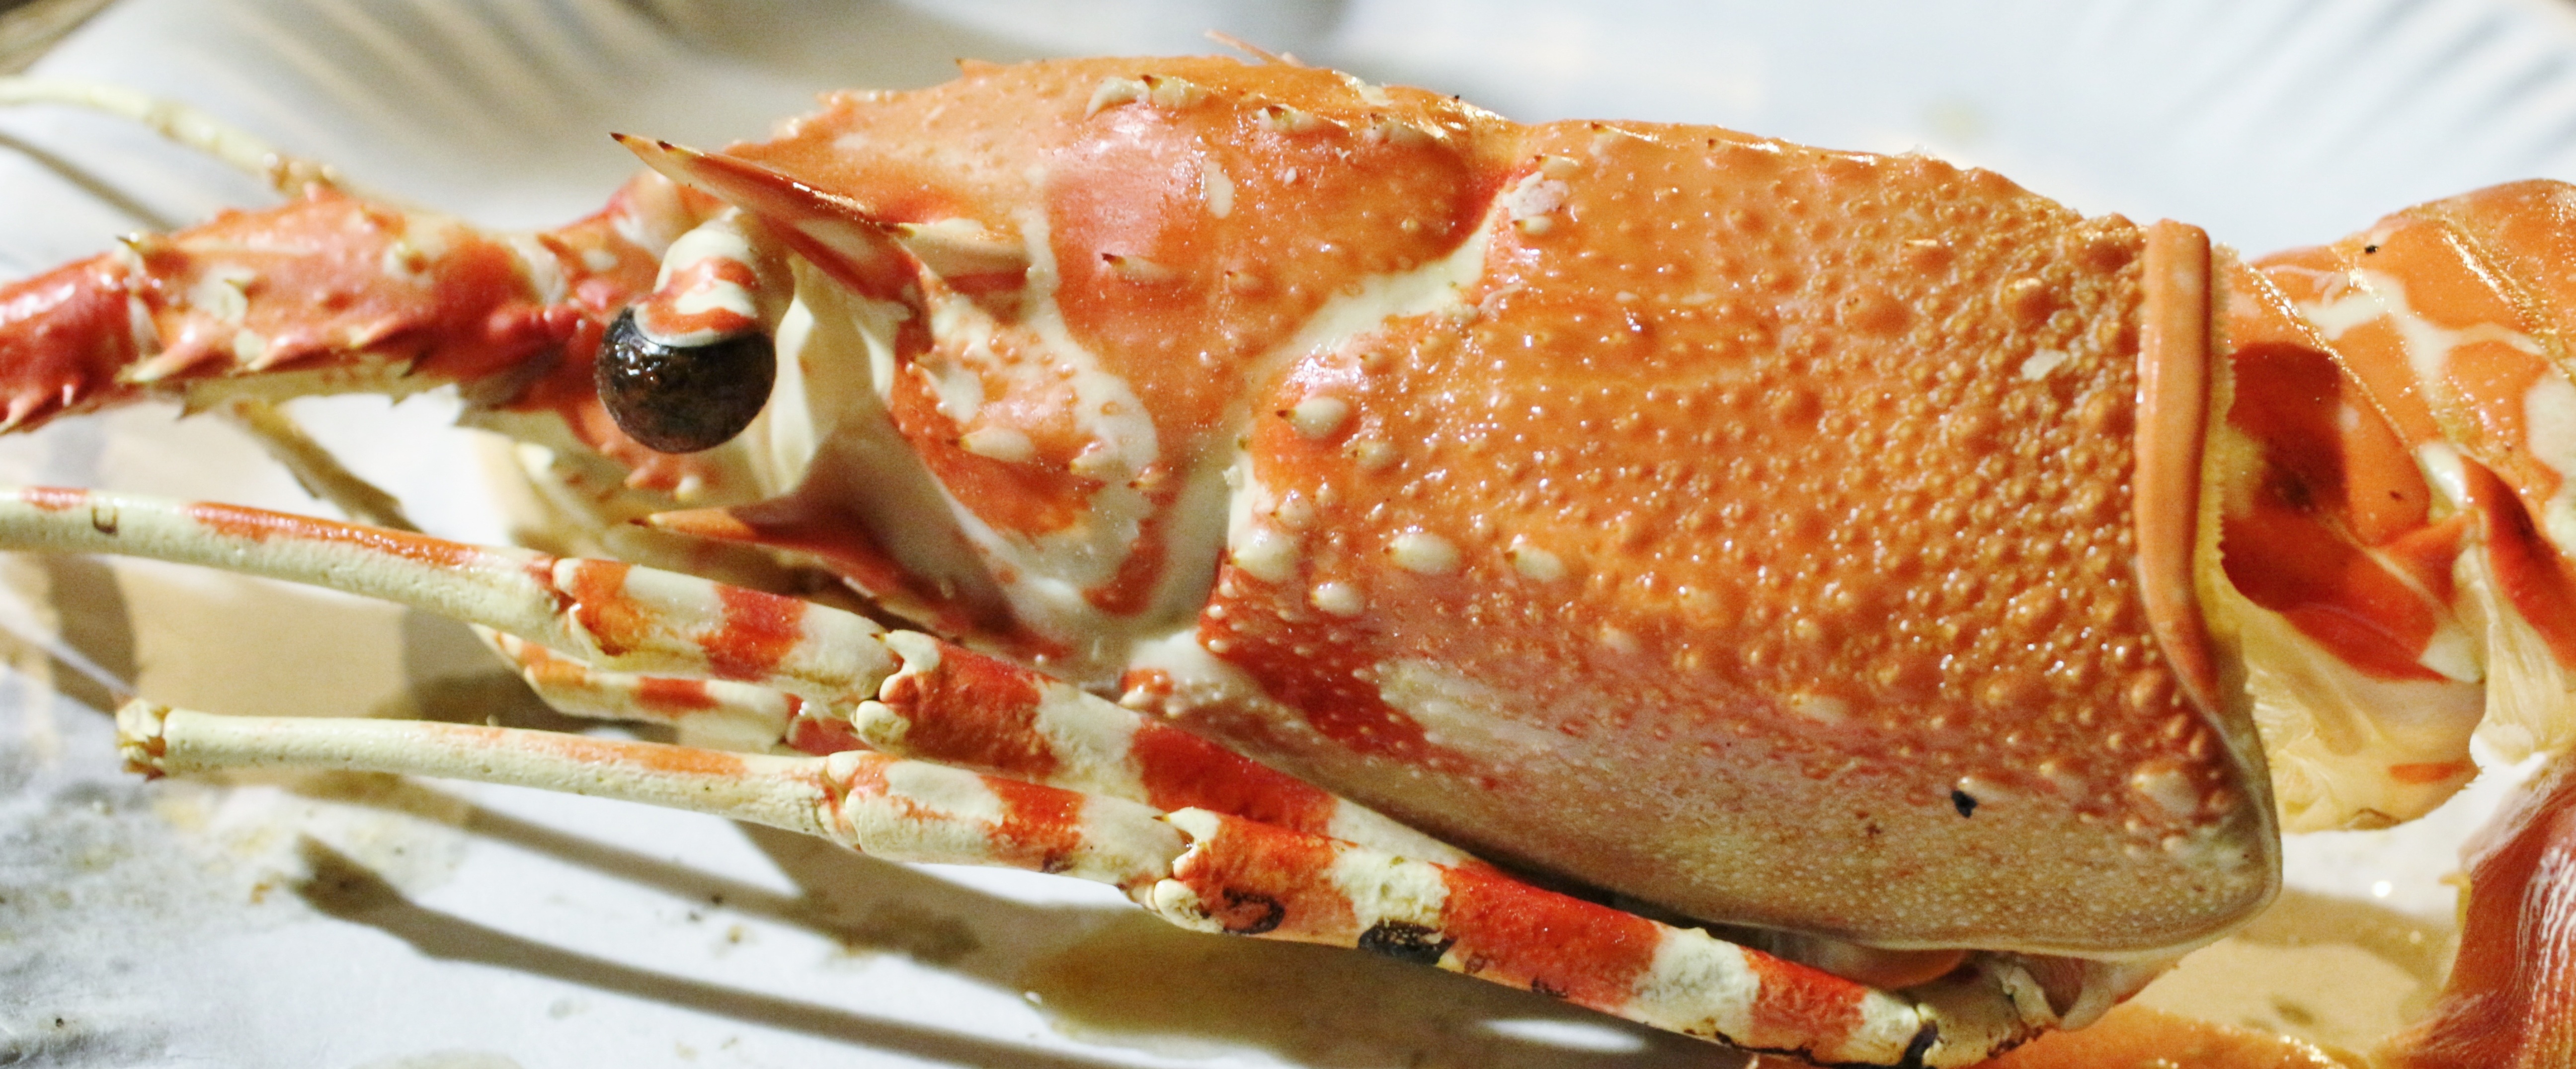
dish, meal, food, seafood, fish, gourmet, eat, delicious, crab, invertebrate, crustacean, benefit from, crayfish, king crab, crab meat, decapoda, animal source foods, dungeness crab, spiny lobster, soft shell crab